Florence Turner

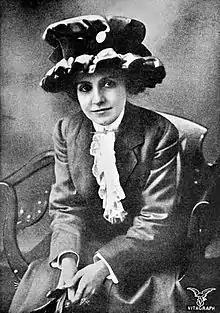
The "Vitagraph Girl" in 1912

Though she was known only as the "Vitagraph Girl" in the early motion picture shorts, Turner became the most popular American actress to appear on screen (which at that time was still dominated by French pictures, especially from the Pathe and Gaumont companies). Her worth to the studio, as its biggest box-office draw, was recognised in 1907 when her pay was upped to $22 a week, as proto-star plus part-time seamstress. It was somewhat less than the male leading players, especially those with stage experience, particularly the super-popular Maurice Costello. In March 1910, she and Florence Lawrence became the first screen actors not already famous in another medium to be publicized by name by their studios to the general public.